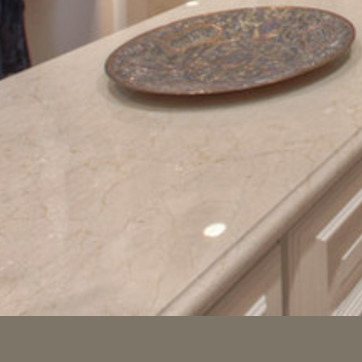
Material: polishedstone